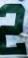
Number: 2